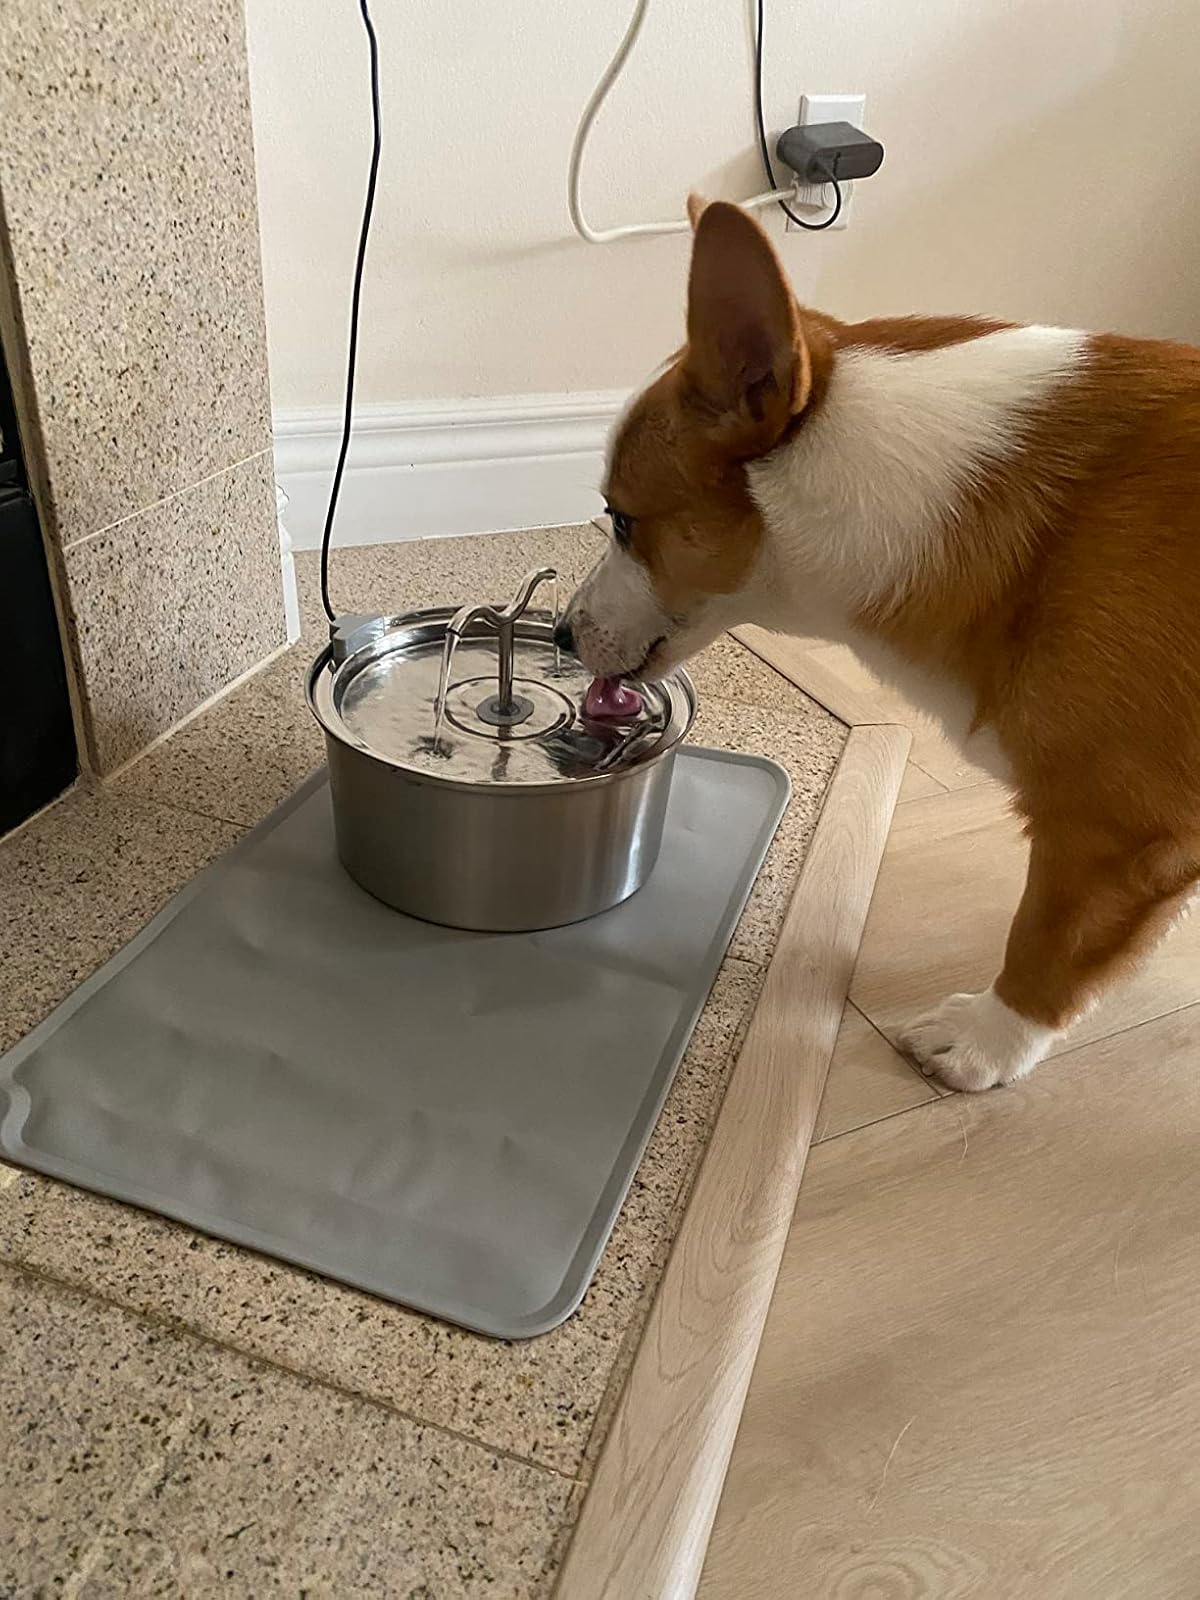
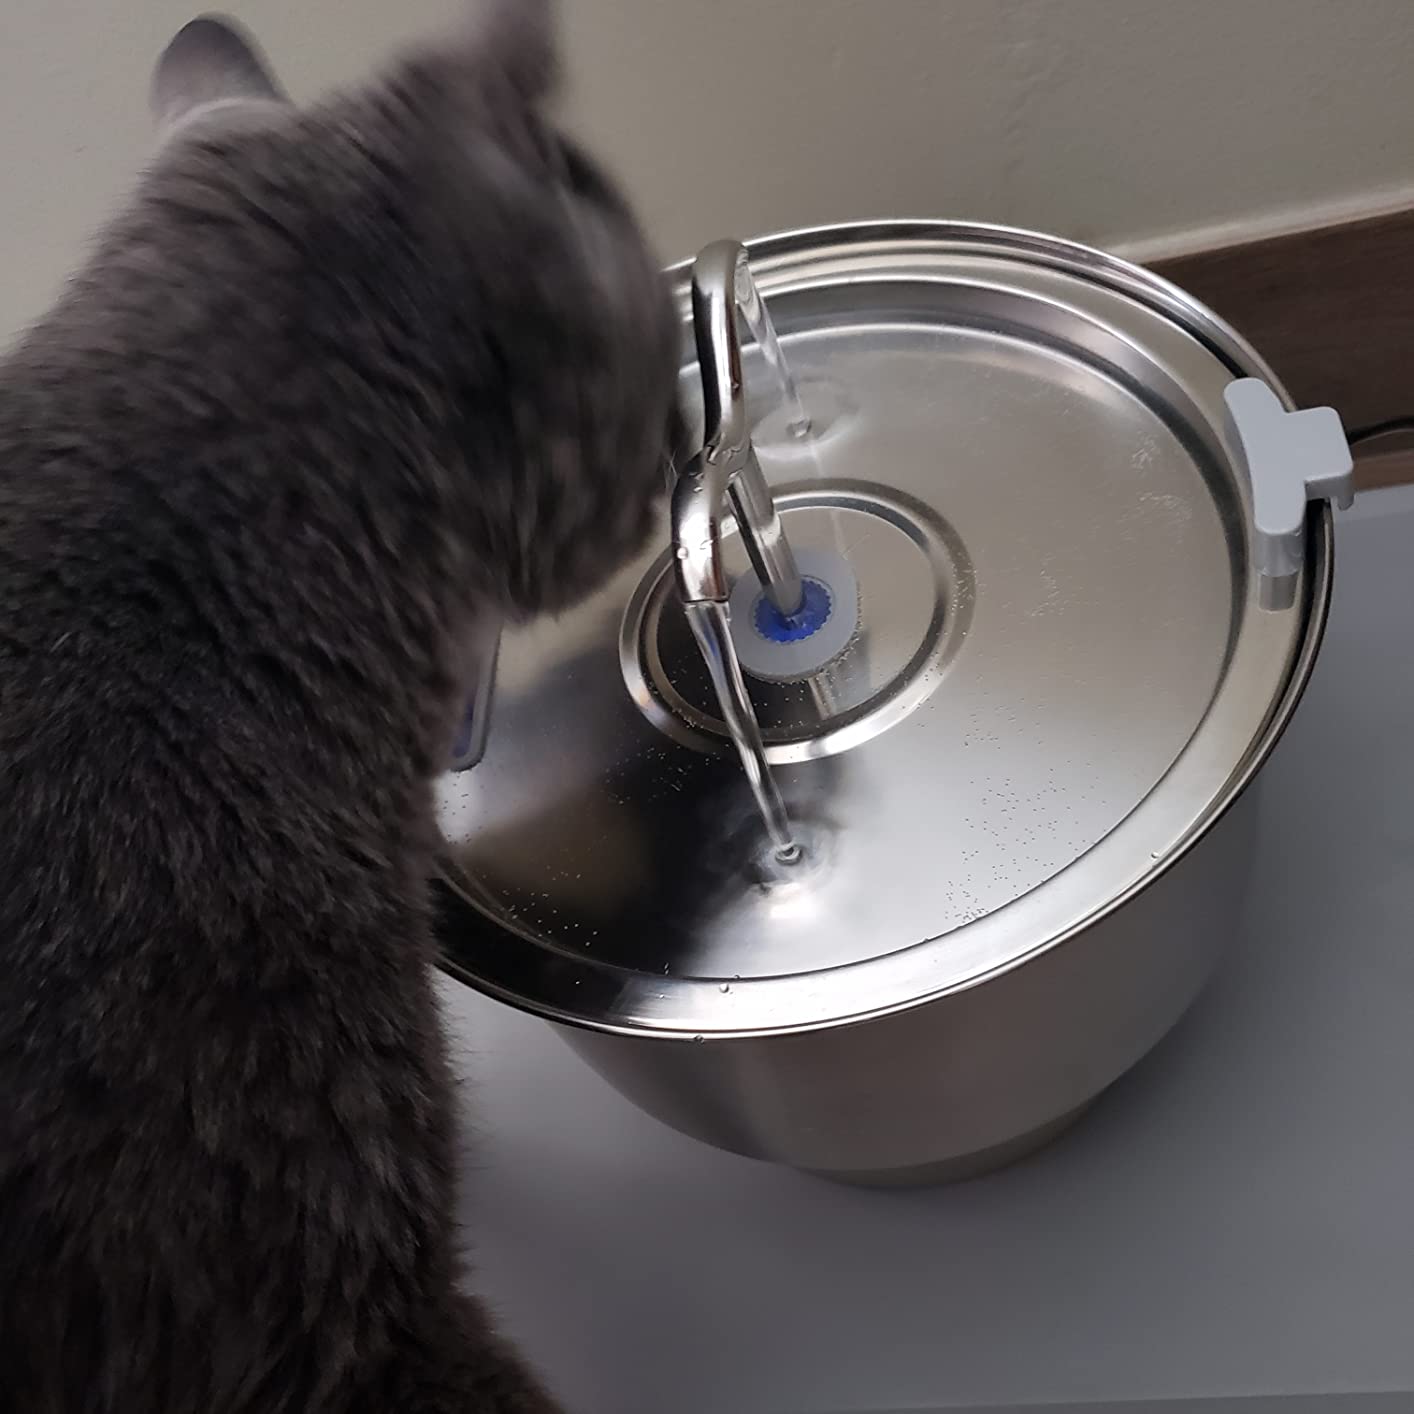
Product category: items_bowl
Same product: yes